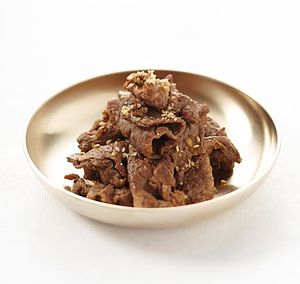
Bulgogi
Bulgogi
Bulgogi er en koreansk ret bestående af tynde skiver oksekød, der er marineret med sojaolie, løg, hvidløg, sukker og riseddike. Kødet bliver derefter stegt på grill og serveres med ris og grøntsager.